Kongō-ji

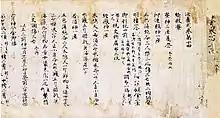
Engishiki, Kongō-ji edition

Two National Treasures of the "Engishiki", a book about Japanese laws and customs compiled between 905 and 927, belong to the temple. Both are transcriptions from 1127, but as the original is lost, they represent the oldest extant copies of the work. One, known as the Kongō-ji edition, consists of three scrolls and contains volume 12 and fragments of volumes 14 and 16. The other is a single scroll of volumes 9 and 10 which contain a register of shrines in Japan.